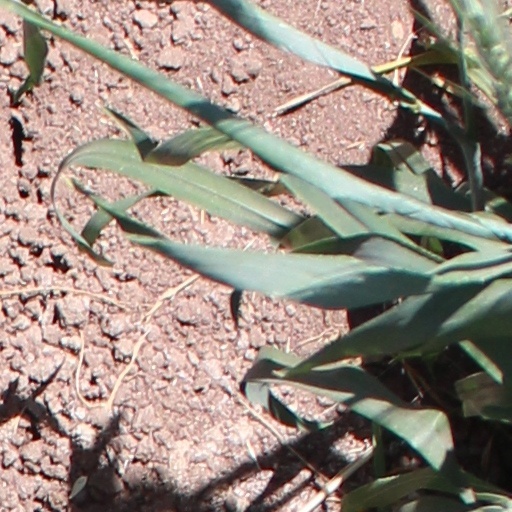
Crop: wheat